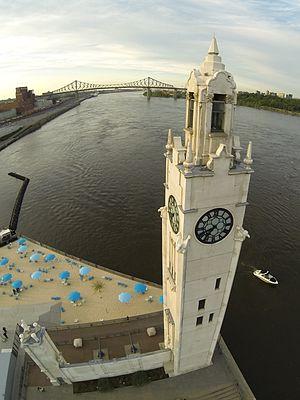
Pris avec une caméra Gopro H3BE installée sous un quadroptère DJI Phantom.